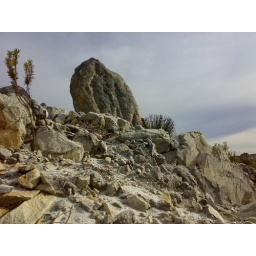
Big rock near my truck